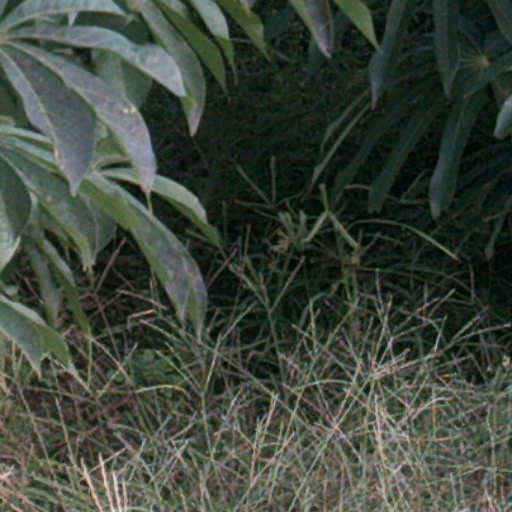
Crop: cassava